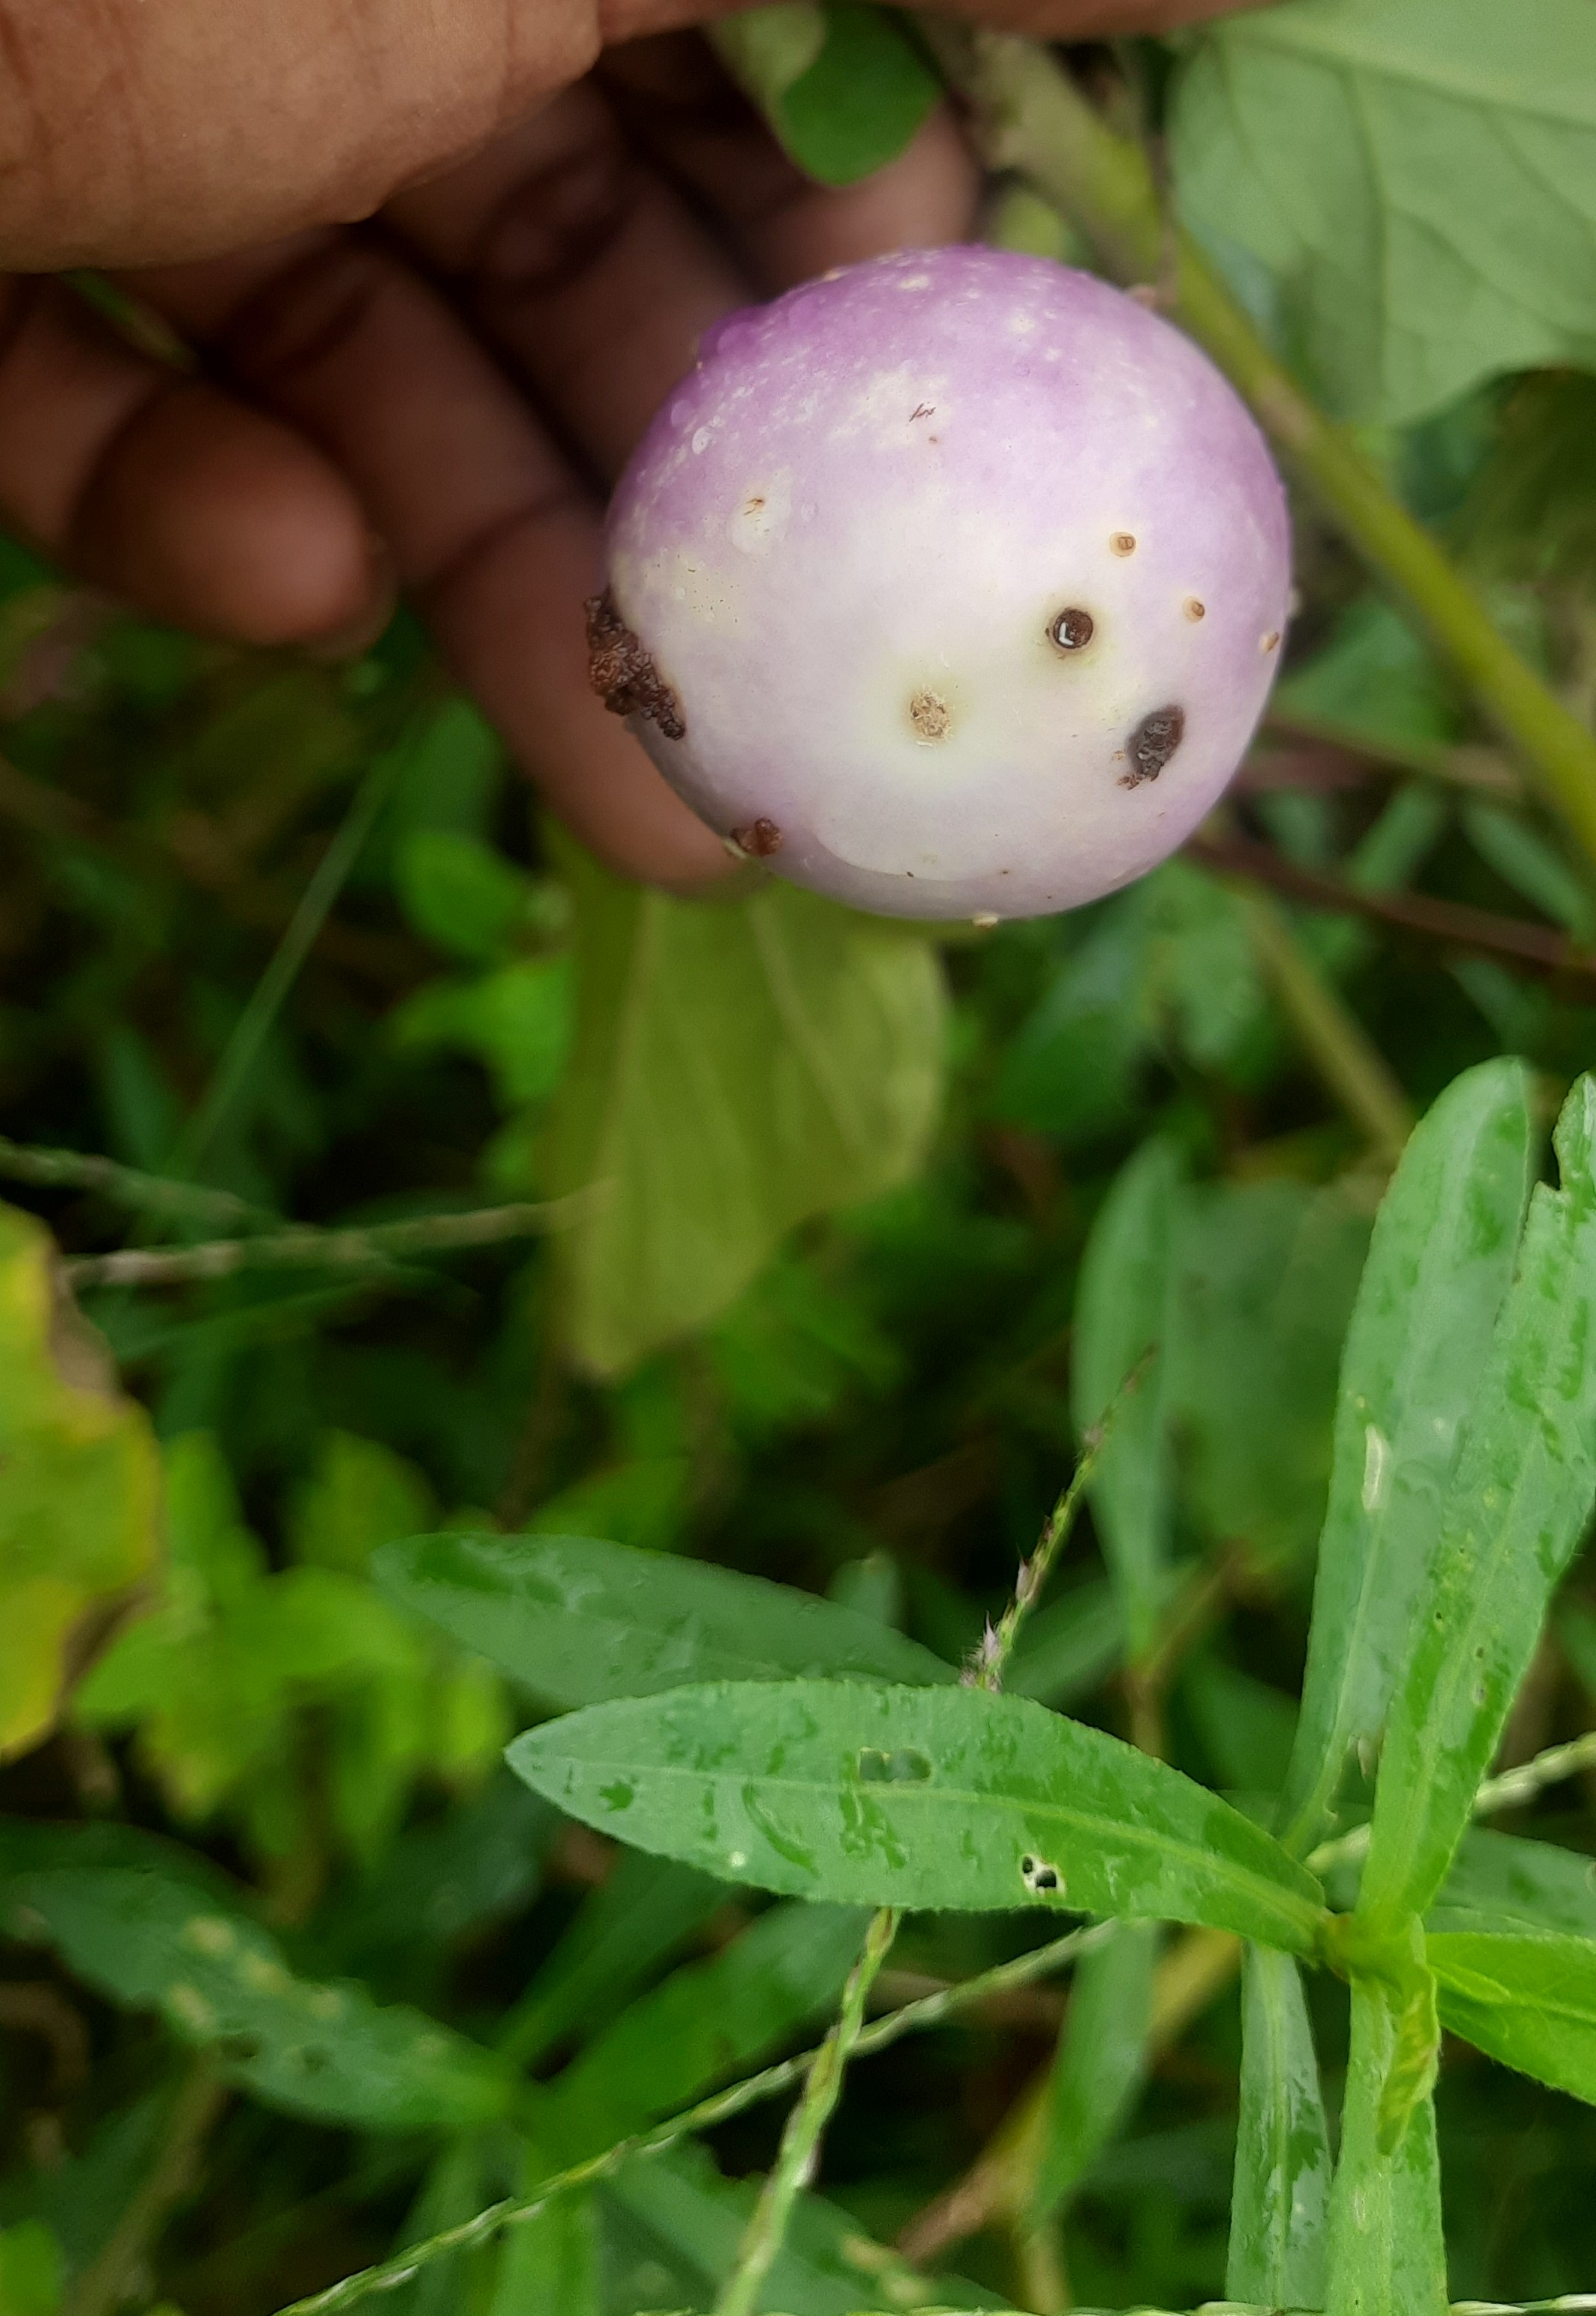
Label: Shoot and Fruit Borer